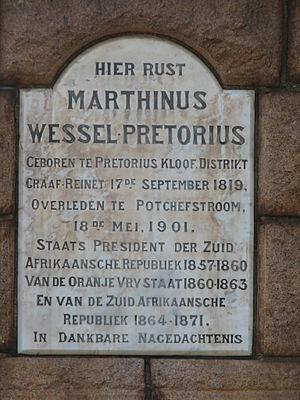
Marthinus Wessel Pretorius est un homme politique d'Afrique du Sud, dernier chef d'État de Potchefstroom entre 1853 et 1856, premier président de la République sud-africaine du Transvaal de 1857 à 1860 puis de nouveau de 1864 à 1871, président de l'État libre d'Orange de 1859 à 1863 et cochef de l'État du Transvaal de 1880 à 1883 en tant que membre du triumvirat exécutif au côté de Paul Kruger et de Piet Joubert. Il est également le fondateur de Pretoria qu'il fit nommer en l'honneur de son père, le voortrekker Andries Pretorius.